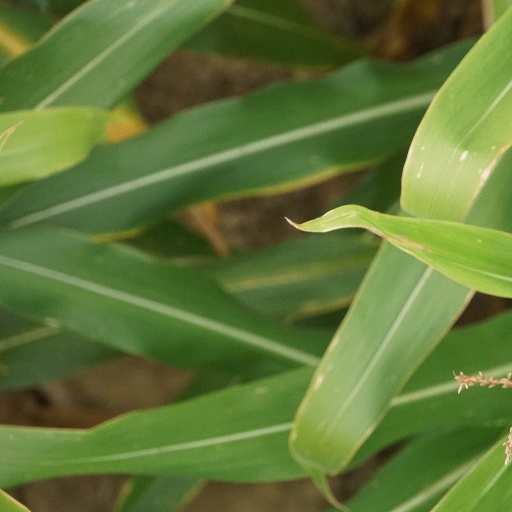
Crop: maize; corn